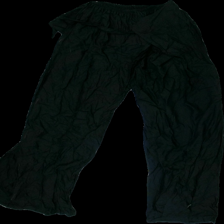
View: front
Type: Trousers
Category: Ladies
Brand: Missing
Colors: Black
Material: 100% Viscose
Cut: Loose
Season: All
Stains: Minor
Damage: stains
Damage location: top left
Price range: <50
Recommended usage: Recycle
Description: bleck loose overlap trousers